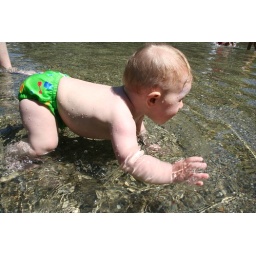
Niva cross crawling in water